Battle of Visby

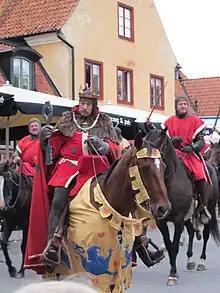
Reenactment of King Valdemar's entrance into Visby

Every year, during the Medieval Week in Gotland, a historical reenactment of King Valdemar IV of Denmark's entrance and ransoming of Visby is staged at the historical site. Since 2011, the Battle of Visby itself is reenacted outside the Visby city wall with participants from historical societies from several European countries and the United States.